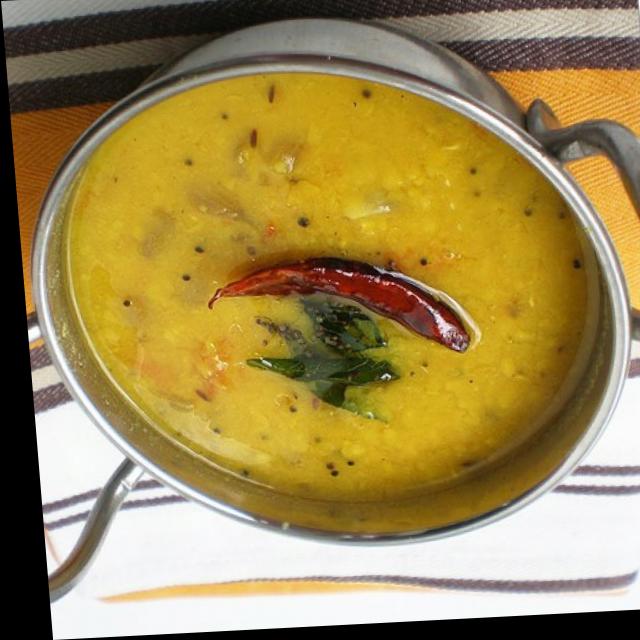
Dish: dal_makhani